William B. Tolman

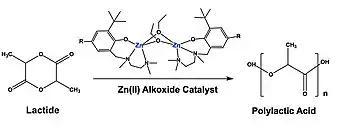
Polymerization of lactide to polylactic acid with a Zn(II) alkoxide catalyst.

Tolman's work on organometallic polymerization catalysis focuses on the development of new metal catalysts for the more efficient polymerization of lactones into biodegradable polymers. An example of this work is the use of Zn(II) or Fe(III) alkoxide catalysts, which can polymerize lactide (LA) into polylactic acid (PLA). PLA is of great interest because it is both biodegradable and a renewable resource. While there are many well known catalysts available to synthesize PLA, not much is known about their mechanism of catalysis - this proves problematic in the design of new and more efficient catalysts. Thus, Tolman's group is pursuing the synthesis and characterization of less structurally complex catalysts. His research has showed that catalysts with lower coordination numbers have higher polymerization activities. His Zn(II) alkoxide catalyst, for example, produced PLA with a high molecular weight at a relatively fast rate.